Radon transform

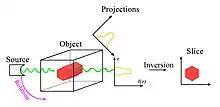
Example of reconstruction via the Radon transform using observations from different angles. The applied inversion to the projection data then reconstructs the slice image.

The Radon transform, formula_7, is a function defined on the space of straight lines formula_8 by the line integral along each such line as: